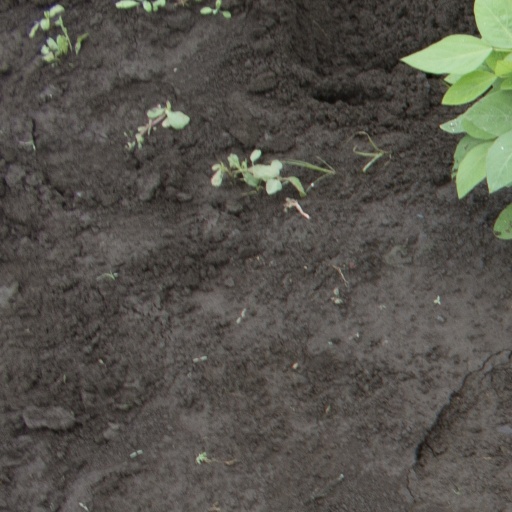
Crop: soybean